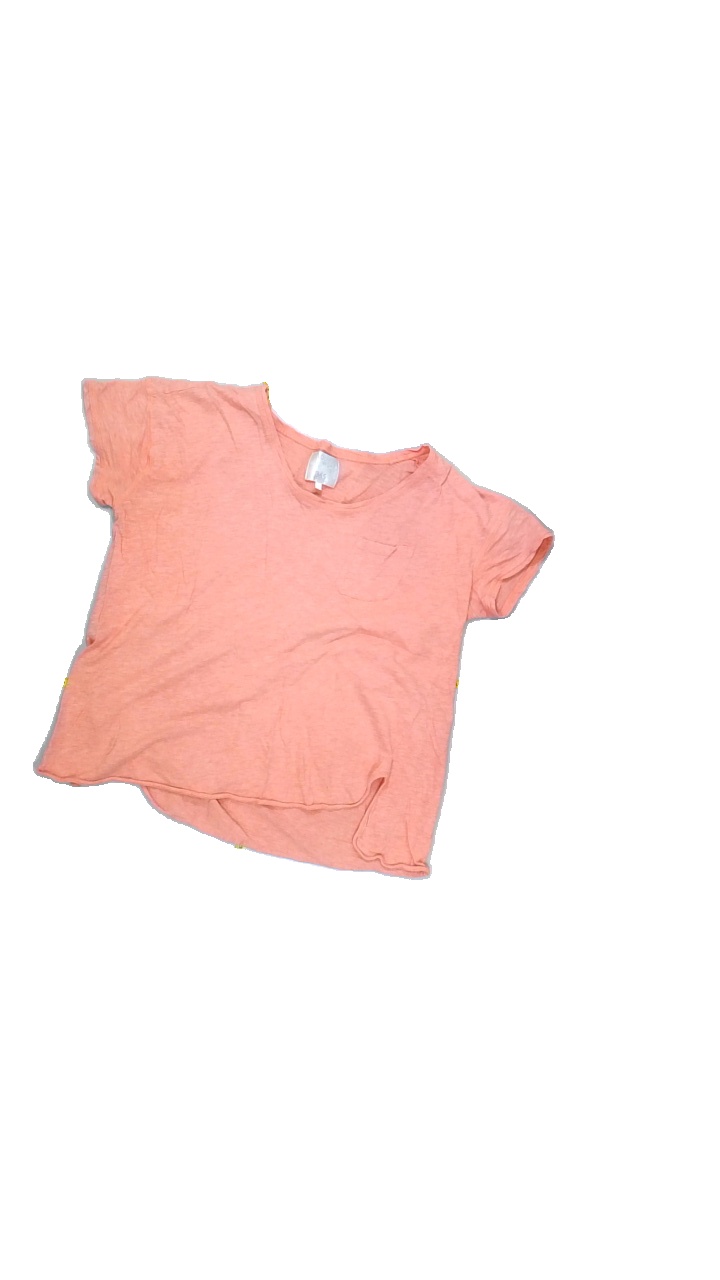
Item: T-shirt (Ladies)
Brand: Not Applicable
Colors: Pink
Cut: Regular, C-collar
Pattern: Plain
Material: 100%cotton
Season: All
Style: No trend
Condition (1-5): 4
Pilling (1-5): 3
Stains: No
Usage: Export
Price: <50